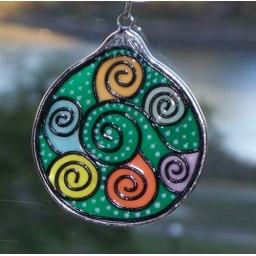
Decorate your Window with a colorful sun catcher. Made with translucent liquid clay over glass, with a silver metal frame.